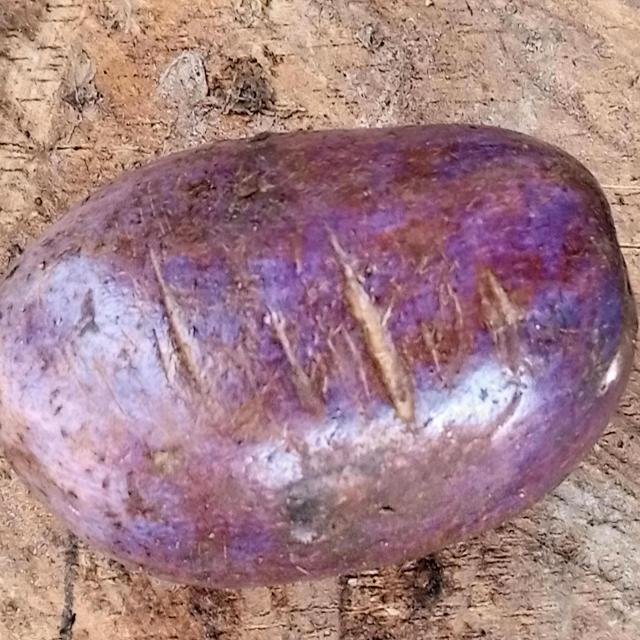
Plum grade: unaffected